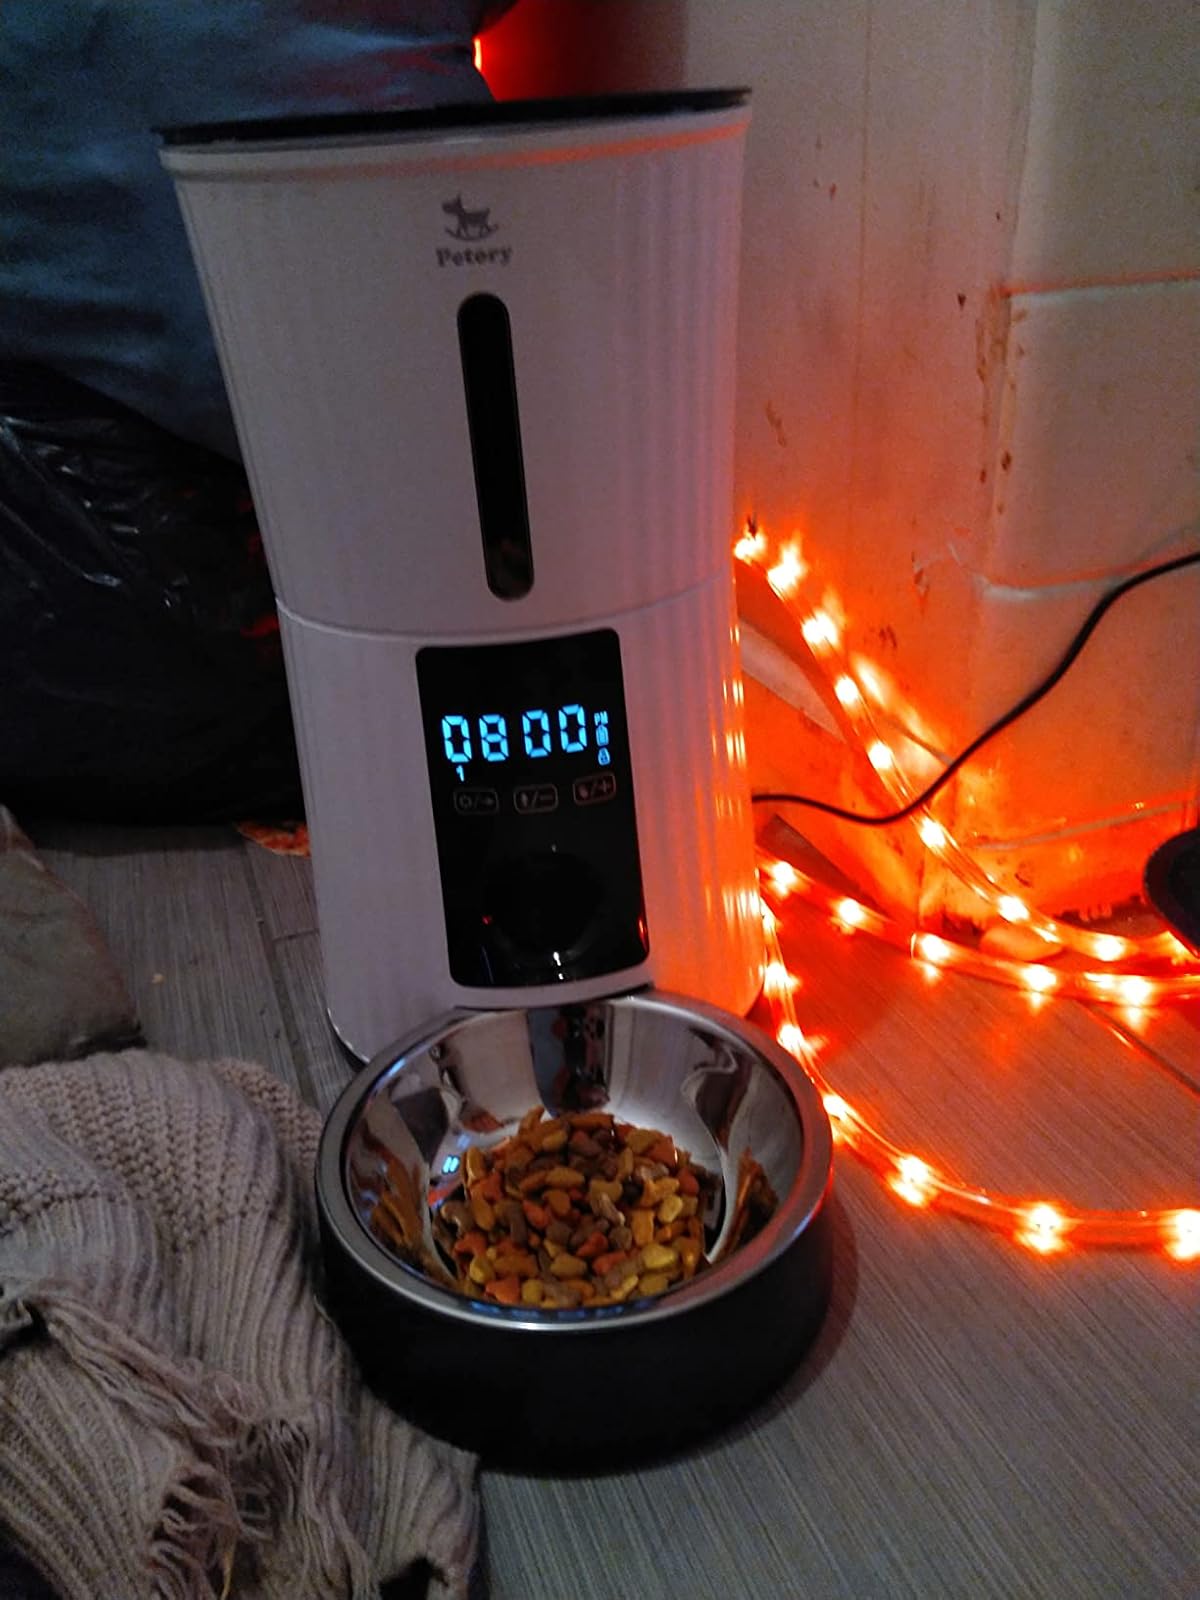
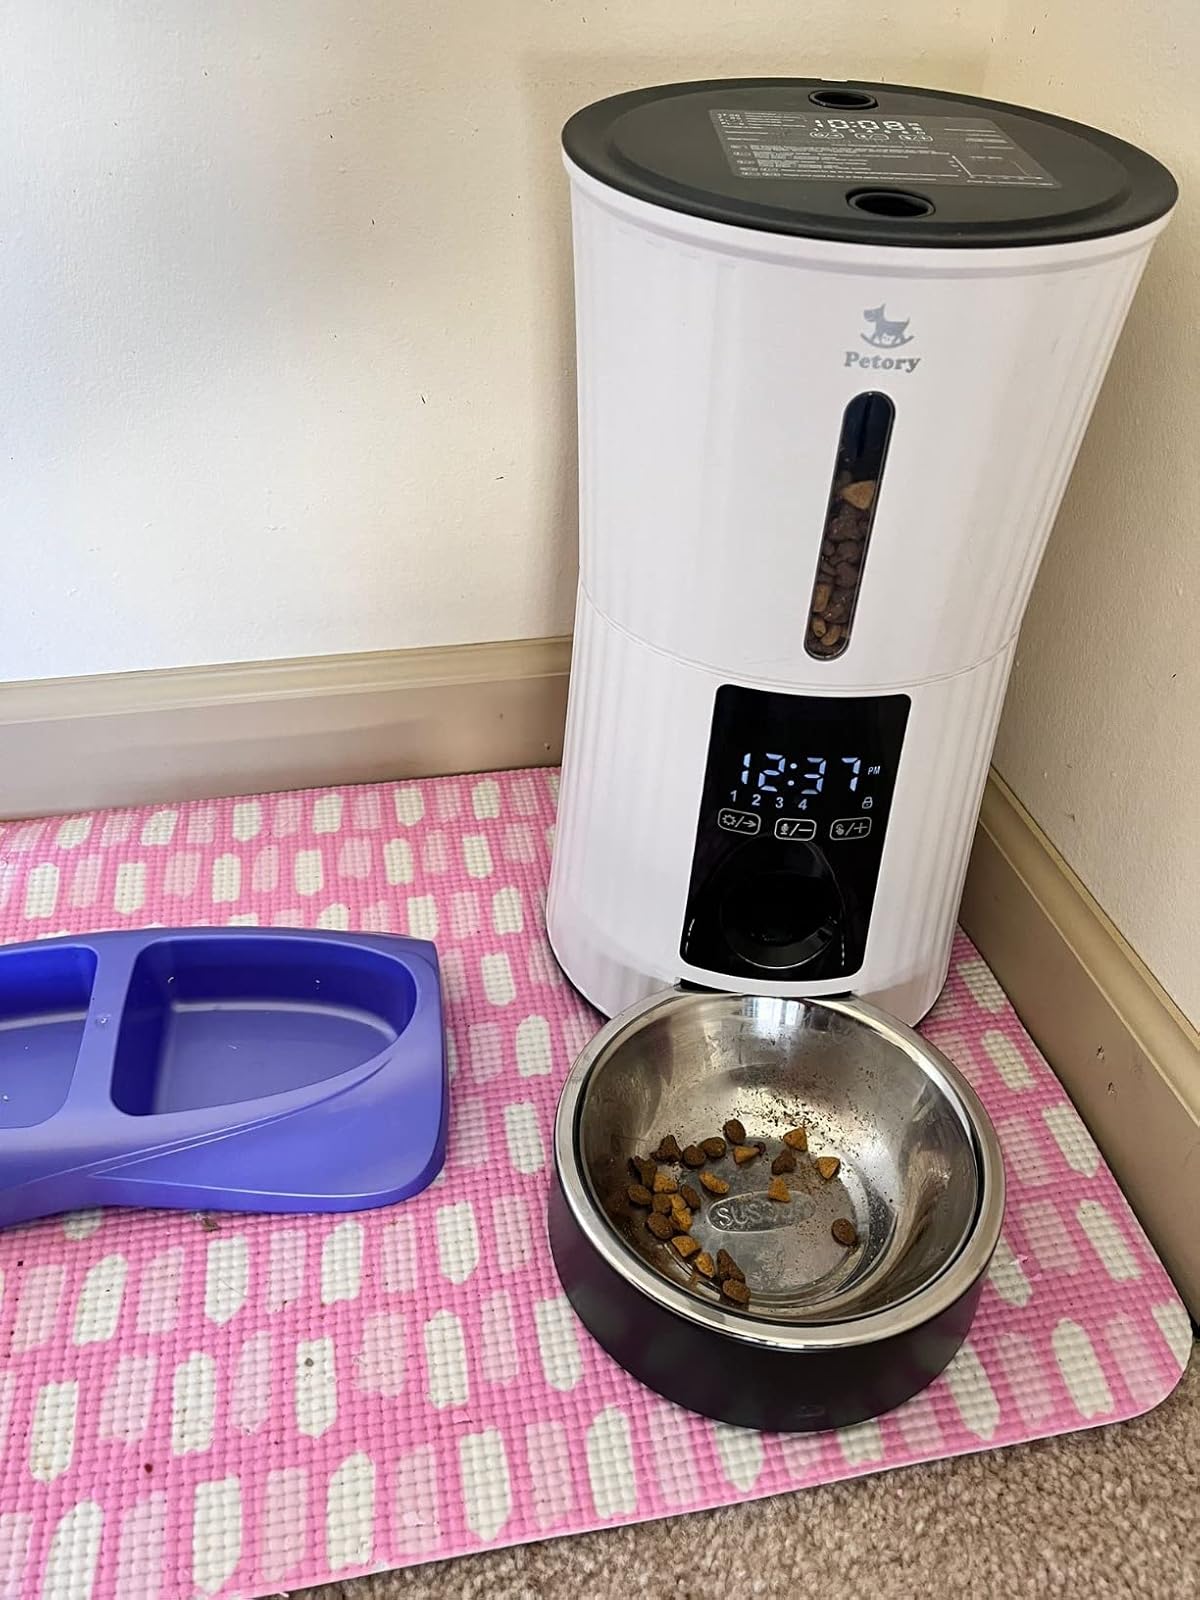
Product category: items_feeder
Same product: yes